Satpal Singh

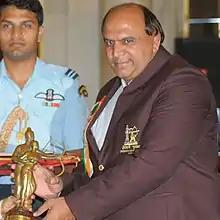
Singh receiving Dronacharya Award in 2009

Satpal Singh (born 1 February 1955), also known as Guru Satpal, is a wrestling coach and former wrestler of India. He was a gold medalist in 1982 Asian Games and a bronze medalist in 1974 Asian Games. Today he is better known as the coach of Olympic medal winners Sushil Kumar and Ravi Kumar Dahiya.